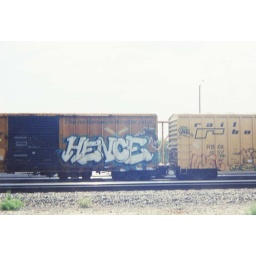
This was huge!! Peep the sane..Muse and cycle on the other car ...Ny in da house